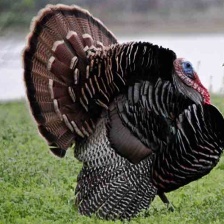
Species: WILD TURKEY
Scientific name: MELEAGRIS GALLOPAVO